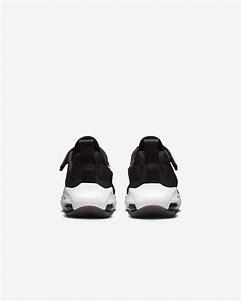
Brand: Nike
Model: Air Zoom Arcadia 2